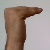
The image shows a hand gesture representing a space in Indian Sign Language.